Tracy's Tiger

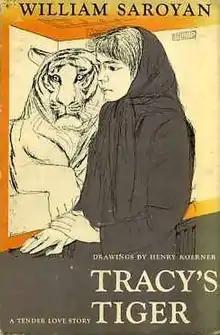
First edition

Tracy's Tiger is a short novel by William Saroyan. It was first published in 1951 by Doubleday, illustrated with drawings by Henry Koerner. It appears in the short story collection "The William Saroyan Reader," first edition 1958, published by George Braziller, Inc.